Marguerite Macé-Montrouge

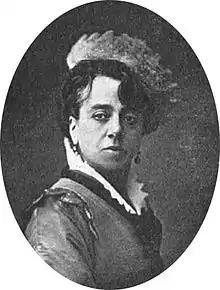
Marguerite Macé-Montrouge at the Théâtre de l'Athénée (1877)

Marguerite Macé-Montrouge (born Victoire Macé on 24 March 1836, died 26 November 1898 in Paris), became a professional actress at the age of 14, and was an early member of Offenbach's troupe, before enjoying a long stage career in Paris and elsewhere.